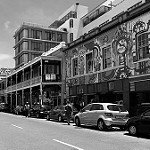
Label: B & W